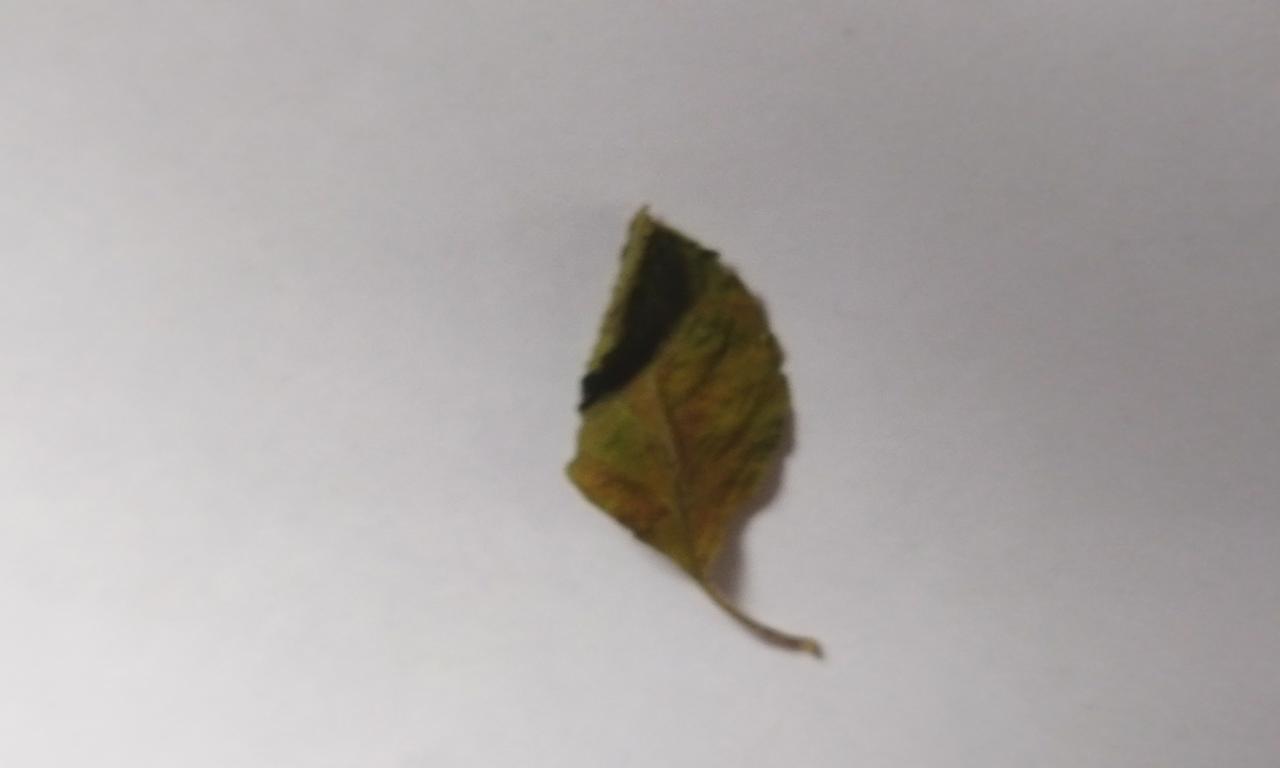
Label: Dried